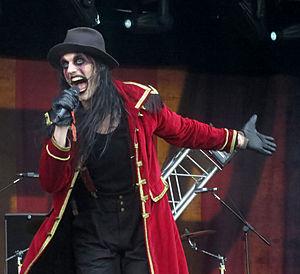
Avatar est un groupe de heavy metal suédois, originaire de Göteborg. Formé en 2000, il joue plusieurs genres, notamment du death metal mélodique, du groove metal, du heavy metal ainsi que du hard rock.